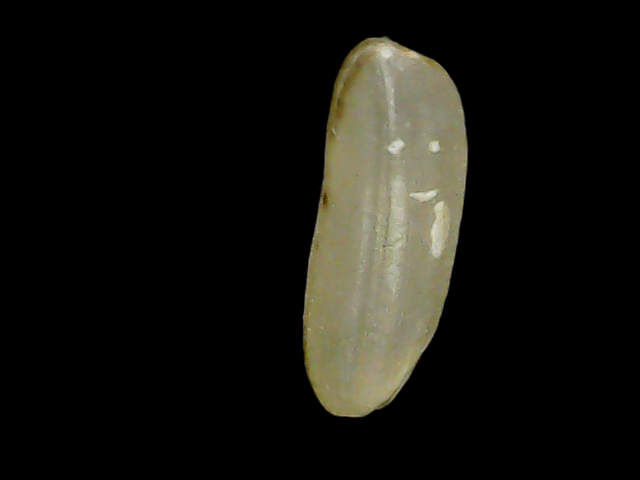
Rice variety: Binadhan11